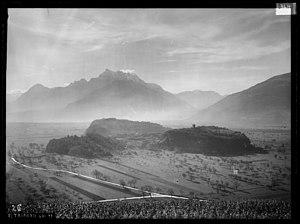
Saint-Triphon est un village de la commune d'Ollon dans le canton de Vaud en Suisse. Son nom fait référence à saint Tryphon.